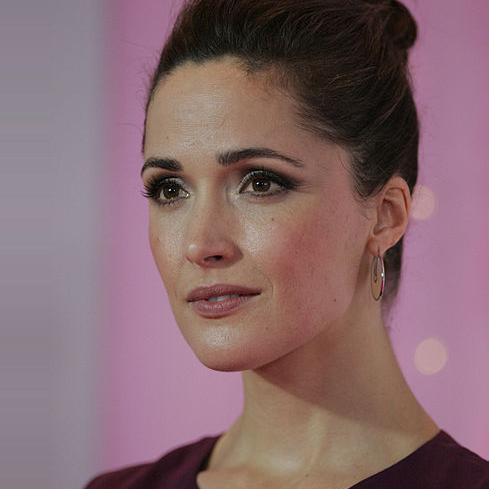
Age: 33